Culture of the Church of Jesus Christ of Latter-day Saints

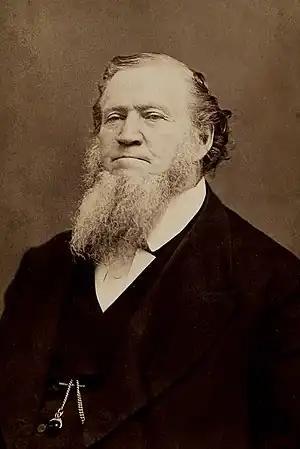
Many early LDS Church leaders (such as Brigham Young, pictured) wore beards.

After Joseph Smith, all of the presidents of the LDS Church wore beards until 1951. However, since David O. McKay became church president in that year, LDS Church presidents have all been clean-shaven. Since the 1960s, the LDS Church has discouraged men from wearing beards, particularly those who serve in ecclesiastical leadership positions. The church's current preference for clean-shaven men has no theological basis, but stems from social changes associating facial hair with the hippie and drug culture aspects of the counterculture of the 1960s.